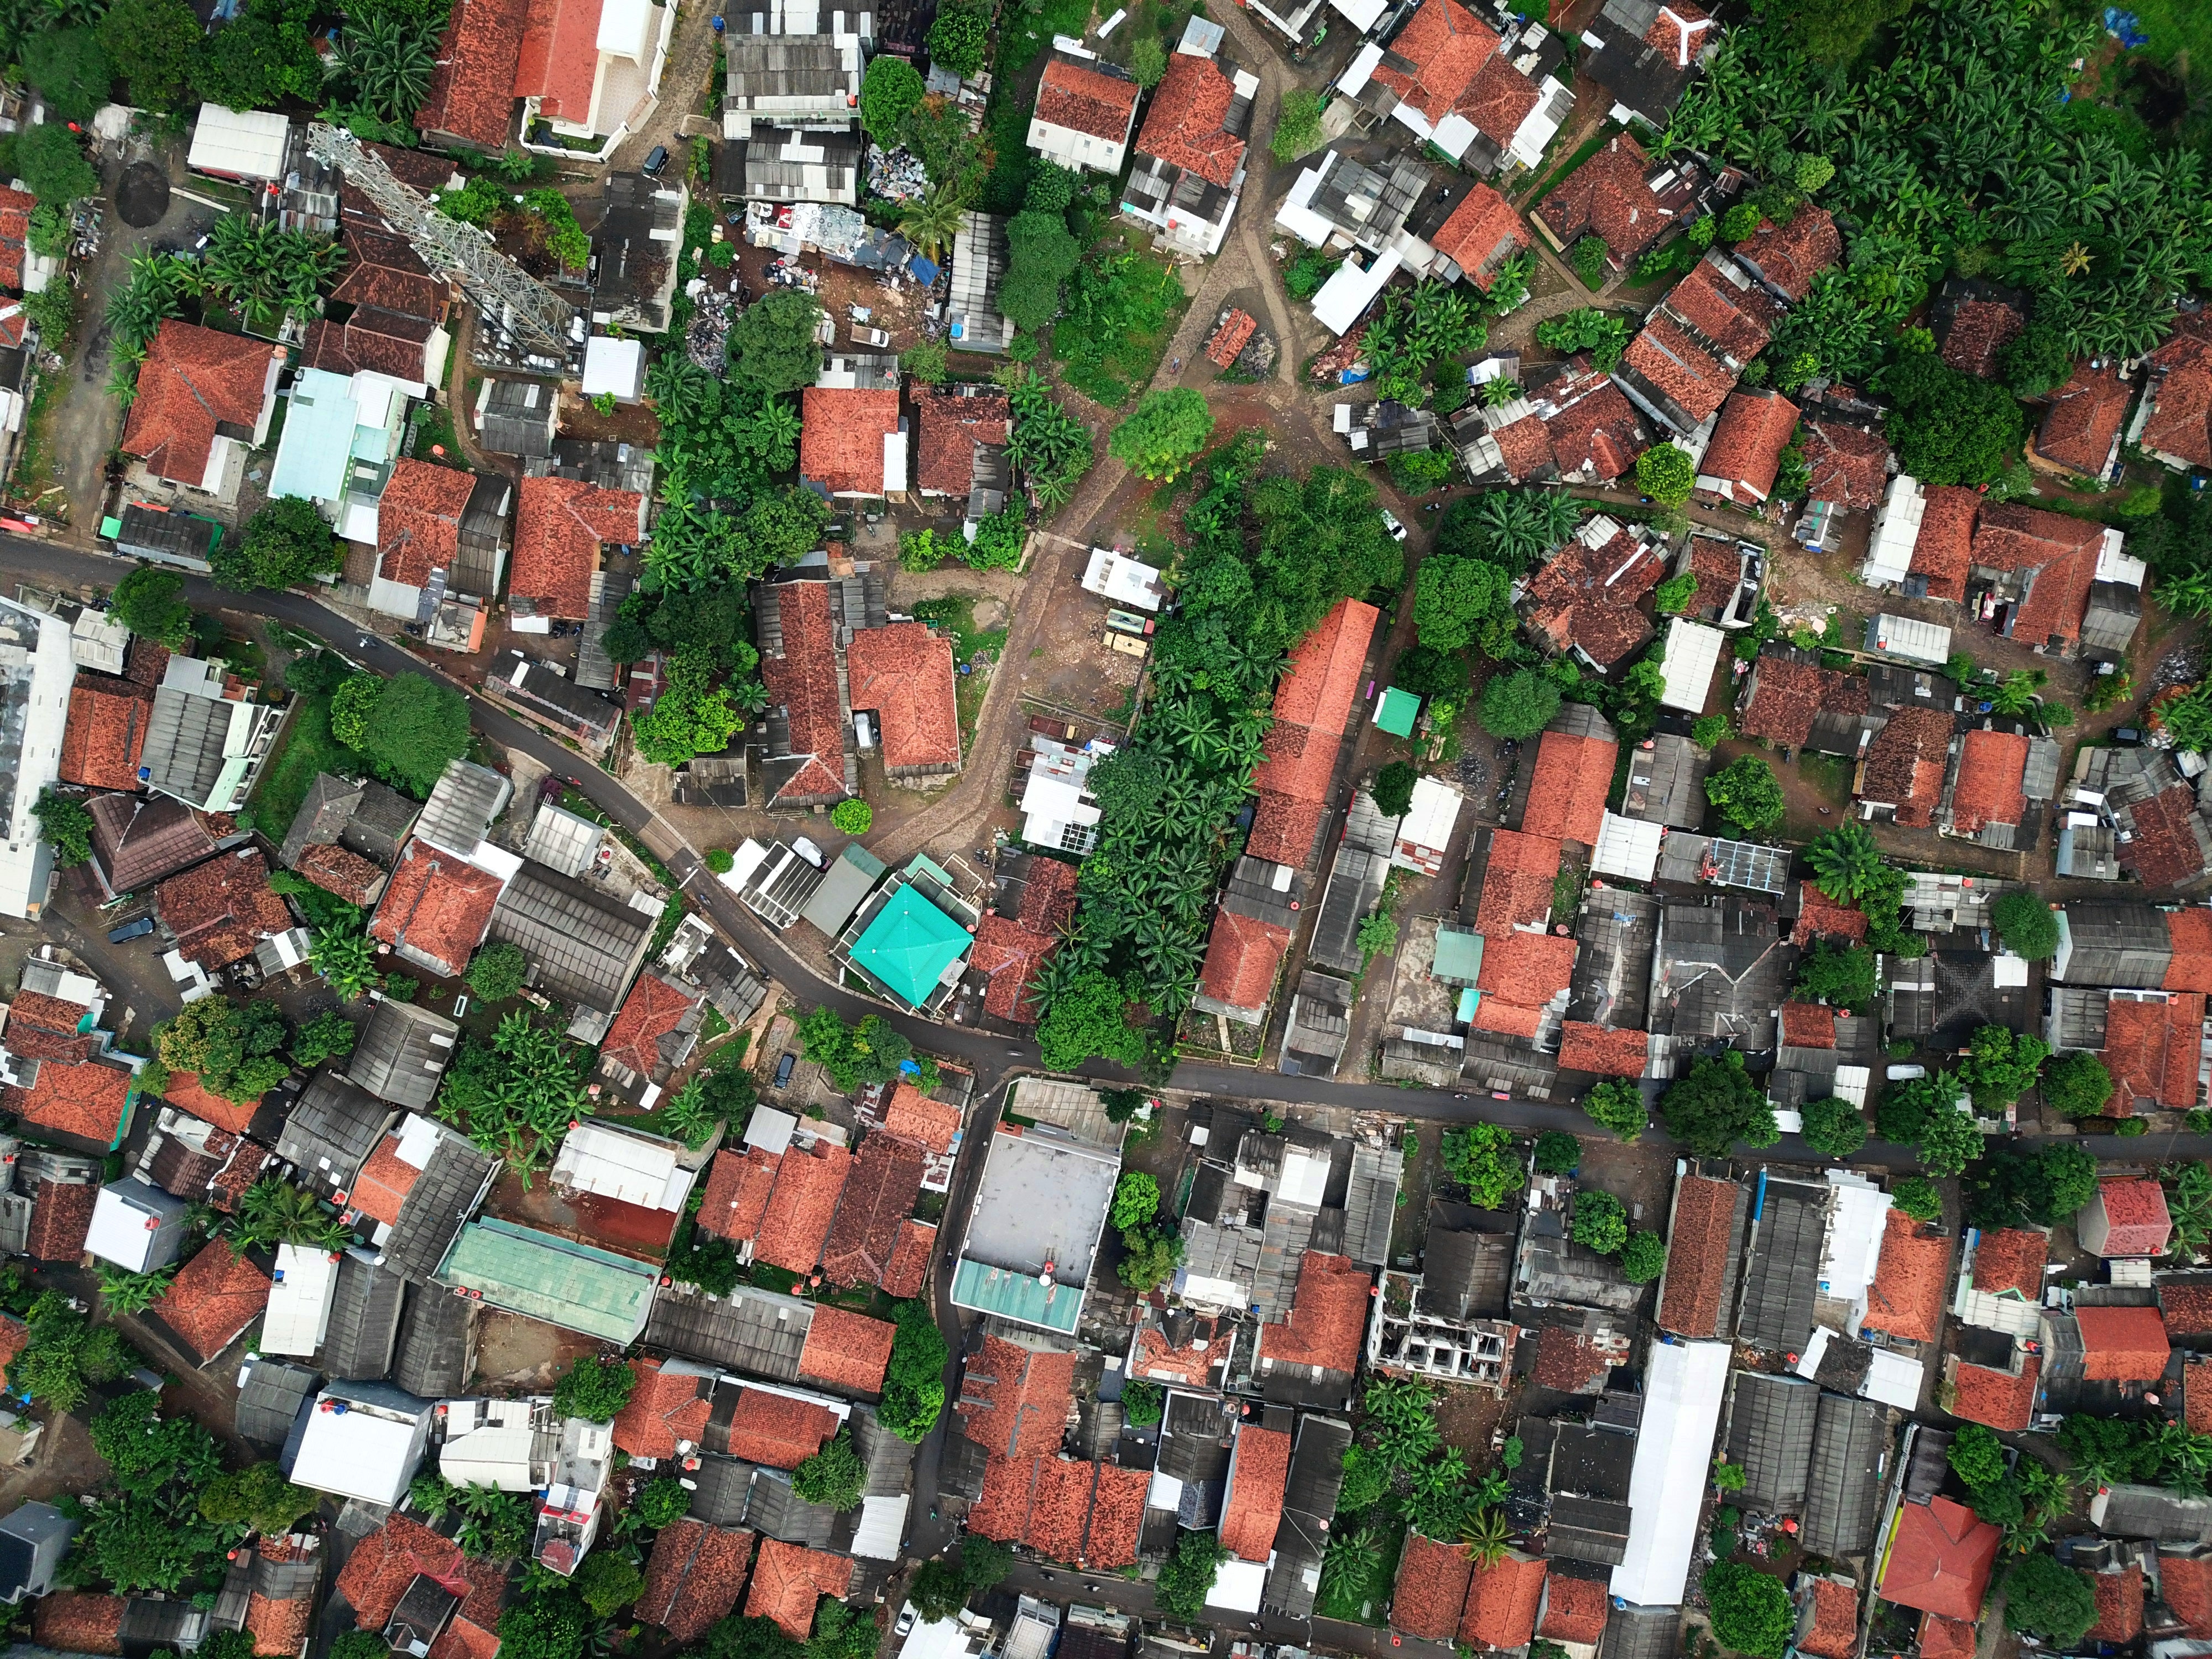
residential area, suburb, aerial photography, neighbourhood, urban area, bird's eye view, urban design, human settlement, metropolitan area, landscape, photography, city, mixed use